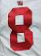
Number: 8